Southern Railway Company Overhead Bridge

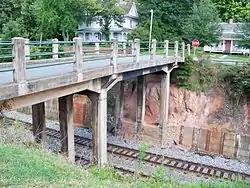

Southern Railway Company Overhead Bridge, also known as North Carolina Bridge #220426, is a historic overhead bridge located at Kings Mountain, Cleveland County, North Carolina. It was built in 1919, and is a reinforced concrete tee-beam vehicular bridge. It measures about 80 feet long and 18 feet, inches, wide and goes over the Norfolk Southern Railway railroad tracks.